24th Street station (San Diego Trolley)

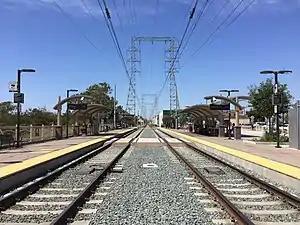
24th Street station platforms in 2019

24th Street station is a station on the Blue Line of the San Diego Trolley in National City, California. The stop serves both as a commuter center with a park and ride lot and to provide access to the dense nearby retail area.